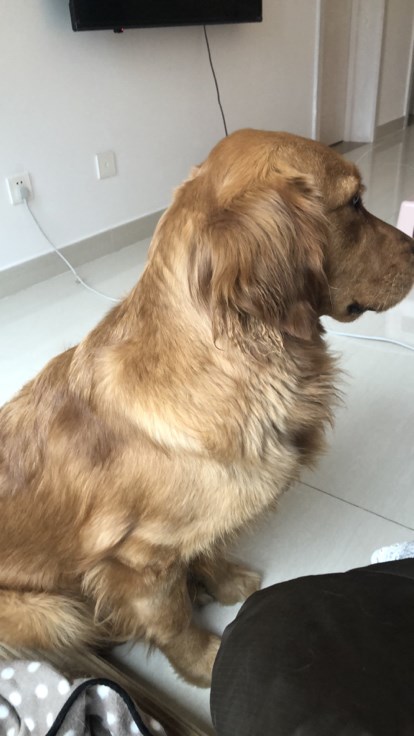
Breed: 5355-n000126-golden_retriever